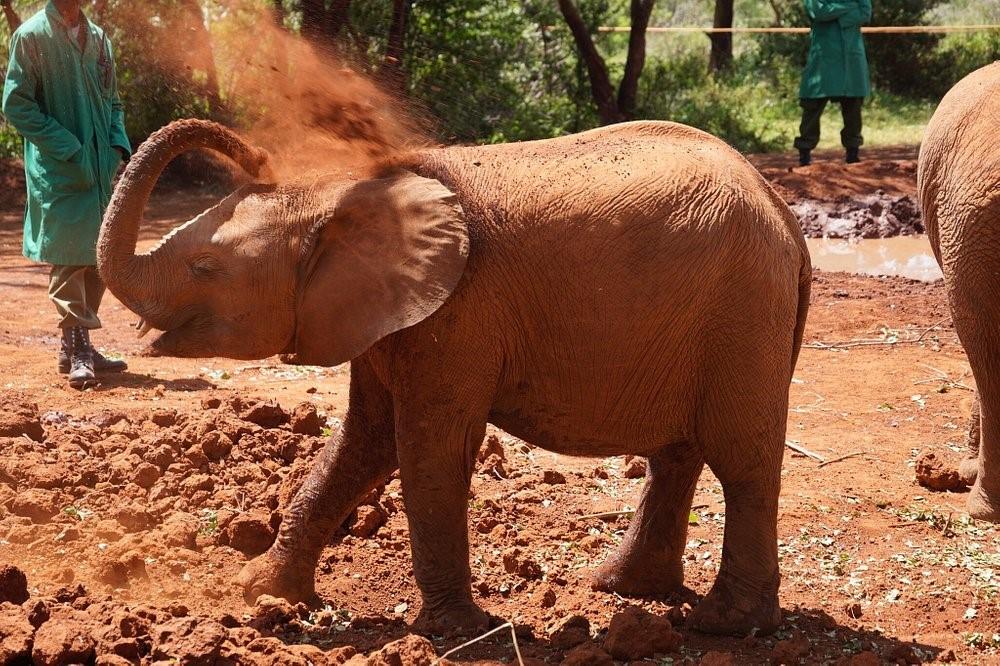
Wanyamapori ni aina ya wanyama ambao asili yao ni kuishi porini, mfano wa wanyamapori ni kama: tembo, kiboko, ngamia na kadhalika. Sambamba na hilo wanyama hawa hufugwa pia katika sehemu mbalimbali kwa utaratibu maalumu. Tembo ni miongoni mwa wanyamapori wakubwa wanaosifika kwa ukubwa wake.